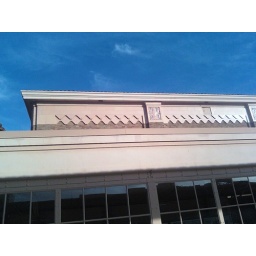
blue inset against the blue sky